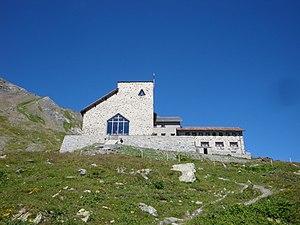
Le sanctuaire marial de Ziteil est un édifice religieux et lieu de pèlerinage catholique sis dans les montagnes de la commune de Salouf, dans le canton des Grisons en Suisse. Un pèlerinage marial s'y est développé à la suite d'apparitions mariales qui eurent lieu au XVIe siècle.